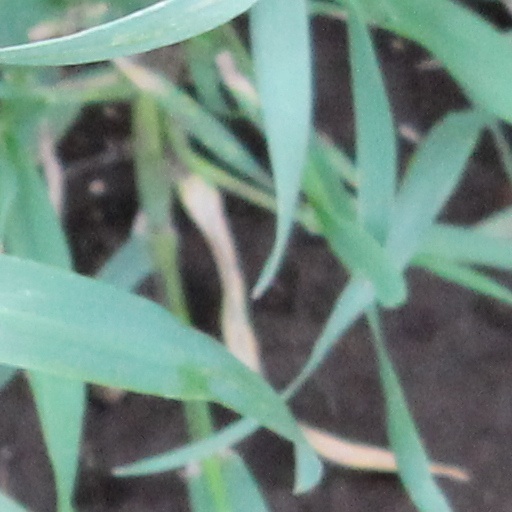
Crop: wheat